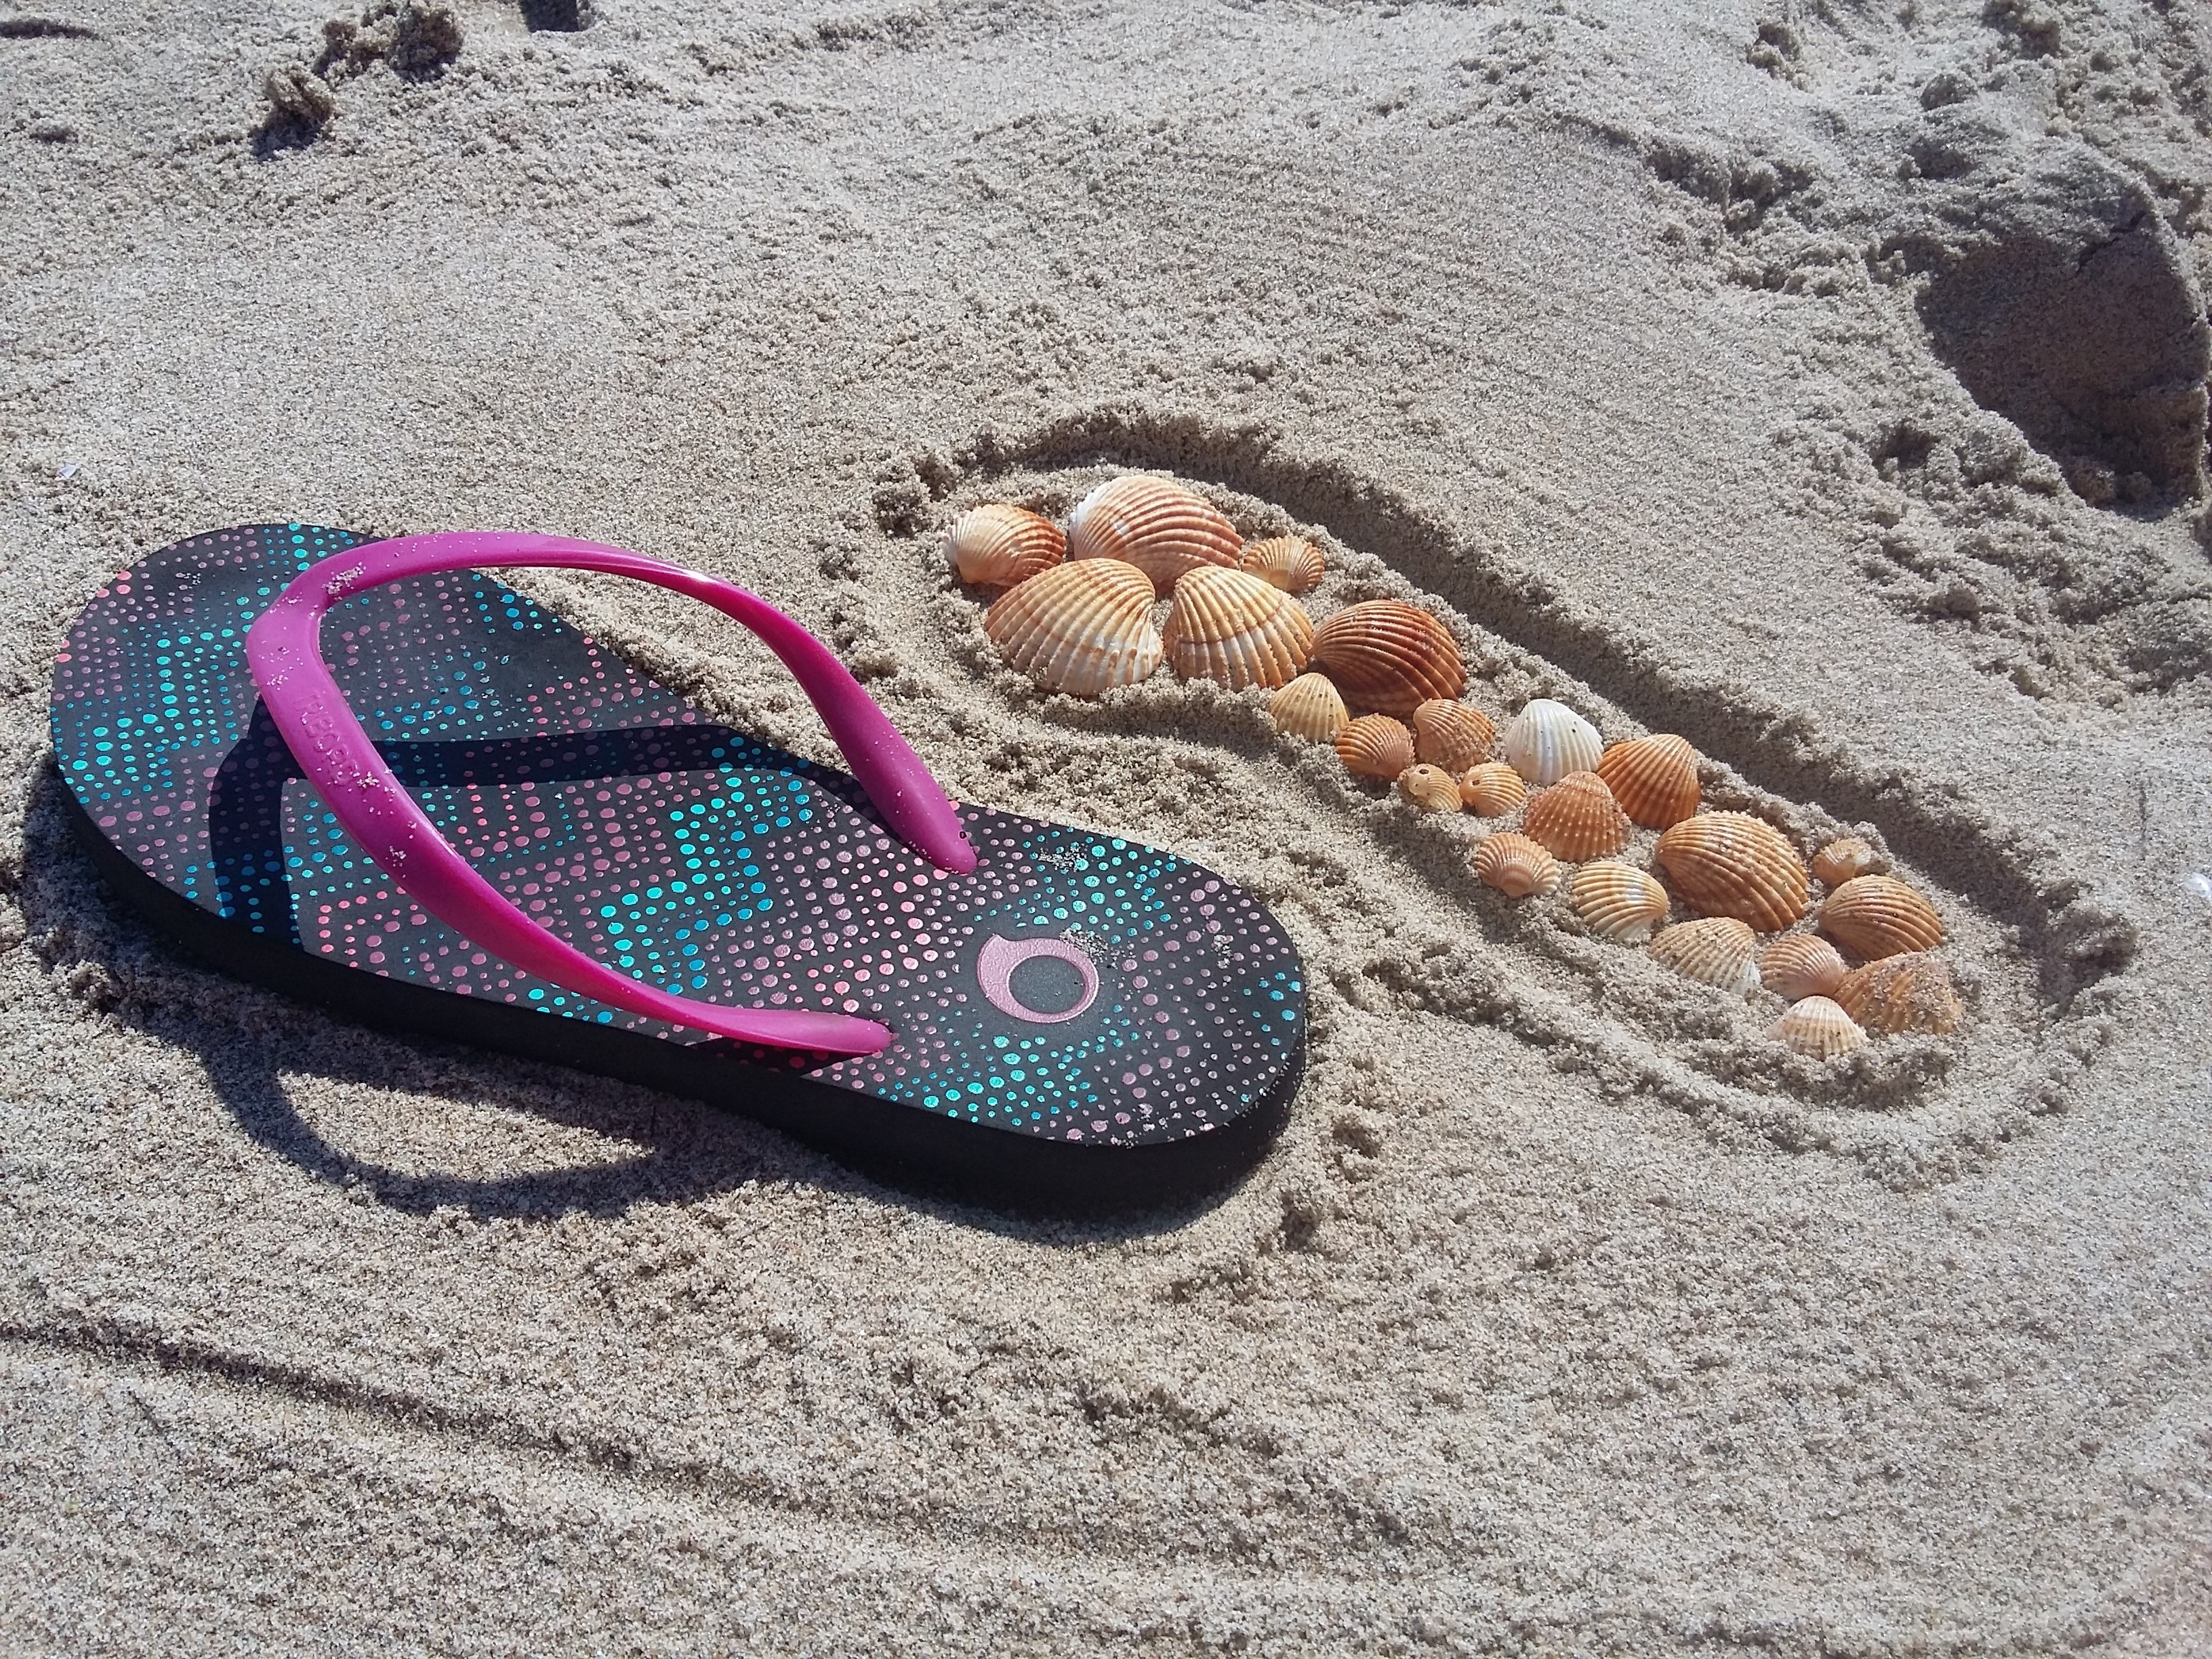
beach, sand, shoe, summer, leg, shell, shells, footwear, flip flops